Crowd psychology

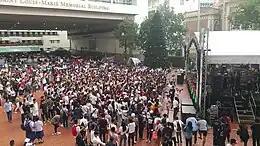
The psychology of a crowd is a collective behaviour realised by the individuals within it.

Crowd psychology (or mob psychology) is a subfield of social psychology which examines how the psychology of a group of people differs from the psychology of any one person within the group. The study of crowd psychology looks into the actions and thought processes of both the individual members of the crowd and of the crowd as a collective social entity. The behavior of a crowd is much influenced by deindividuation (seen as a person's loss of responsibility)